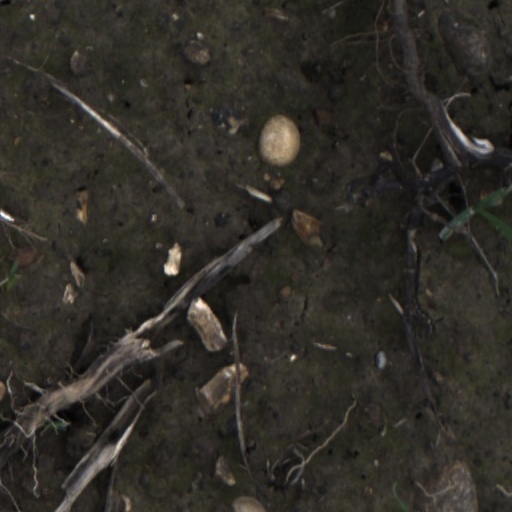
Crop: wheat